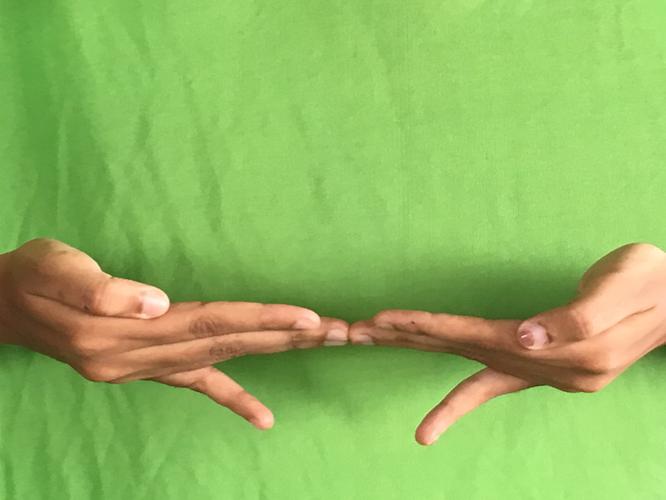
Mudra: Khatva
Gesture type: double_hand